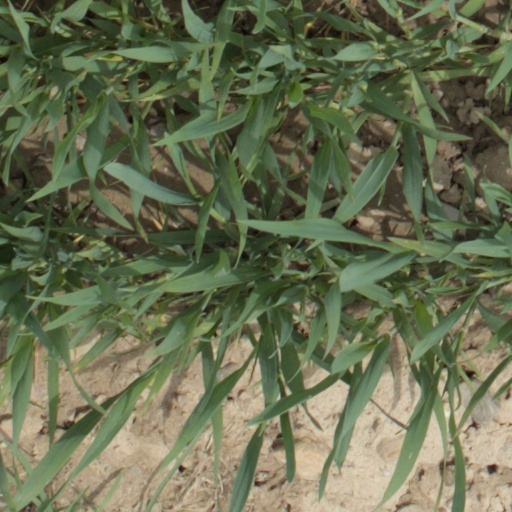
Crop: wheat